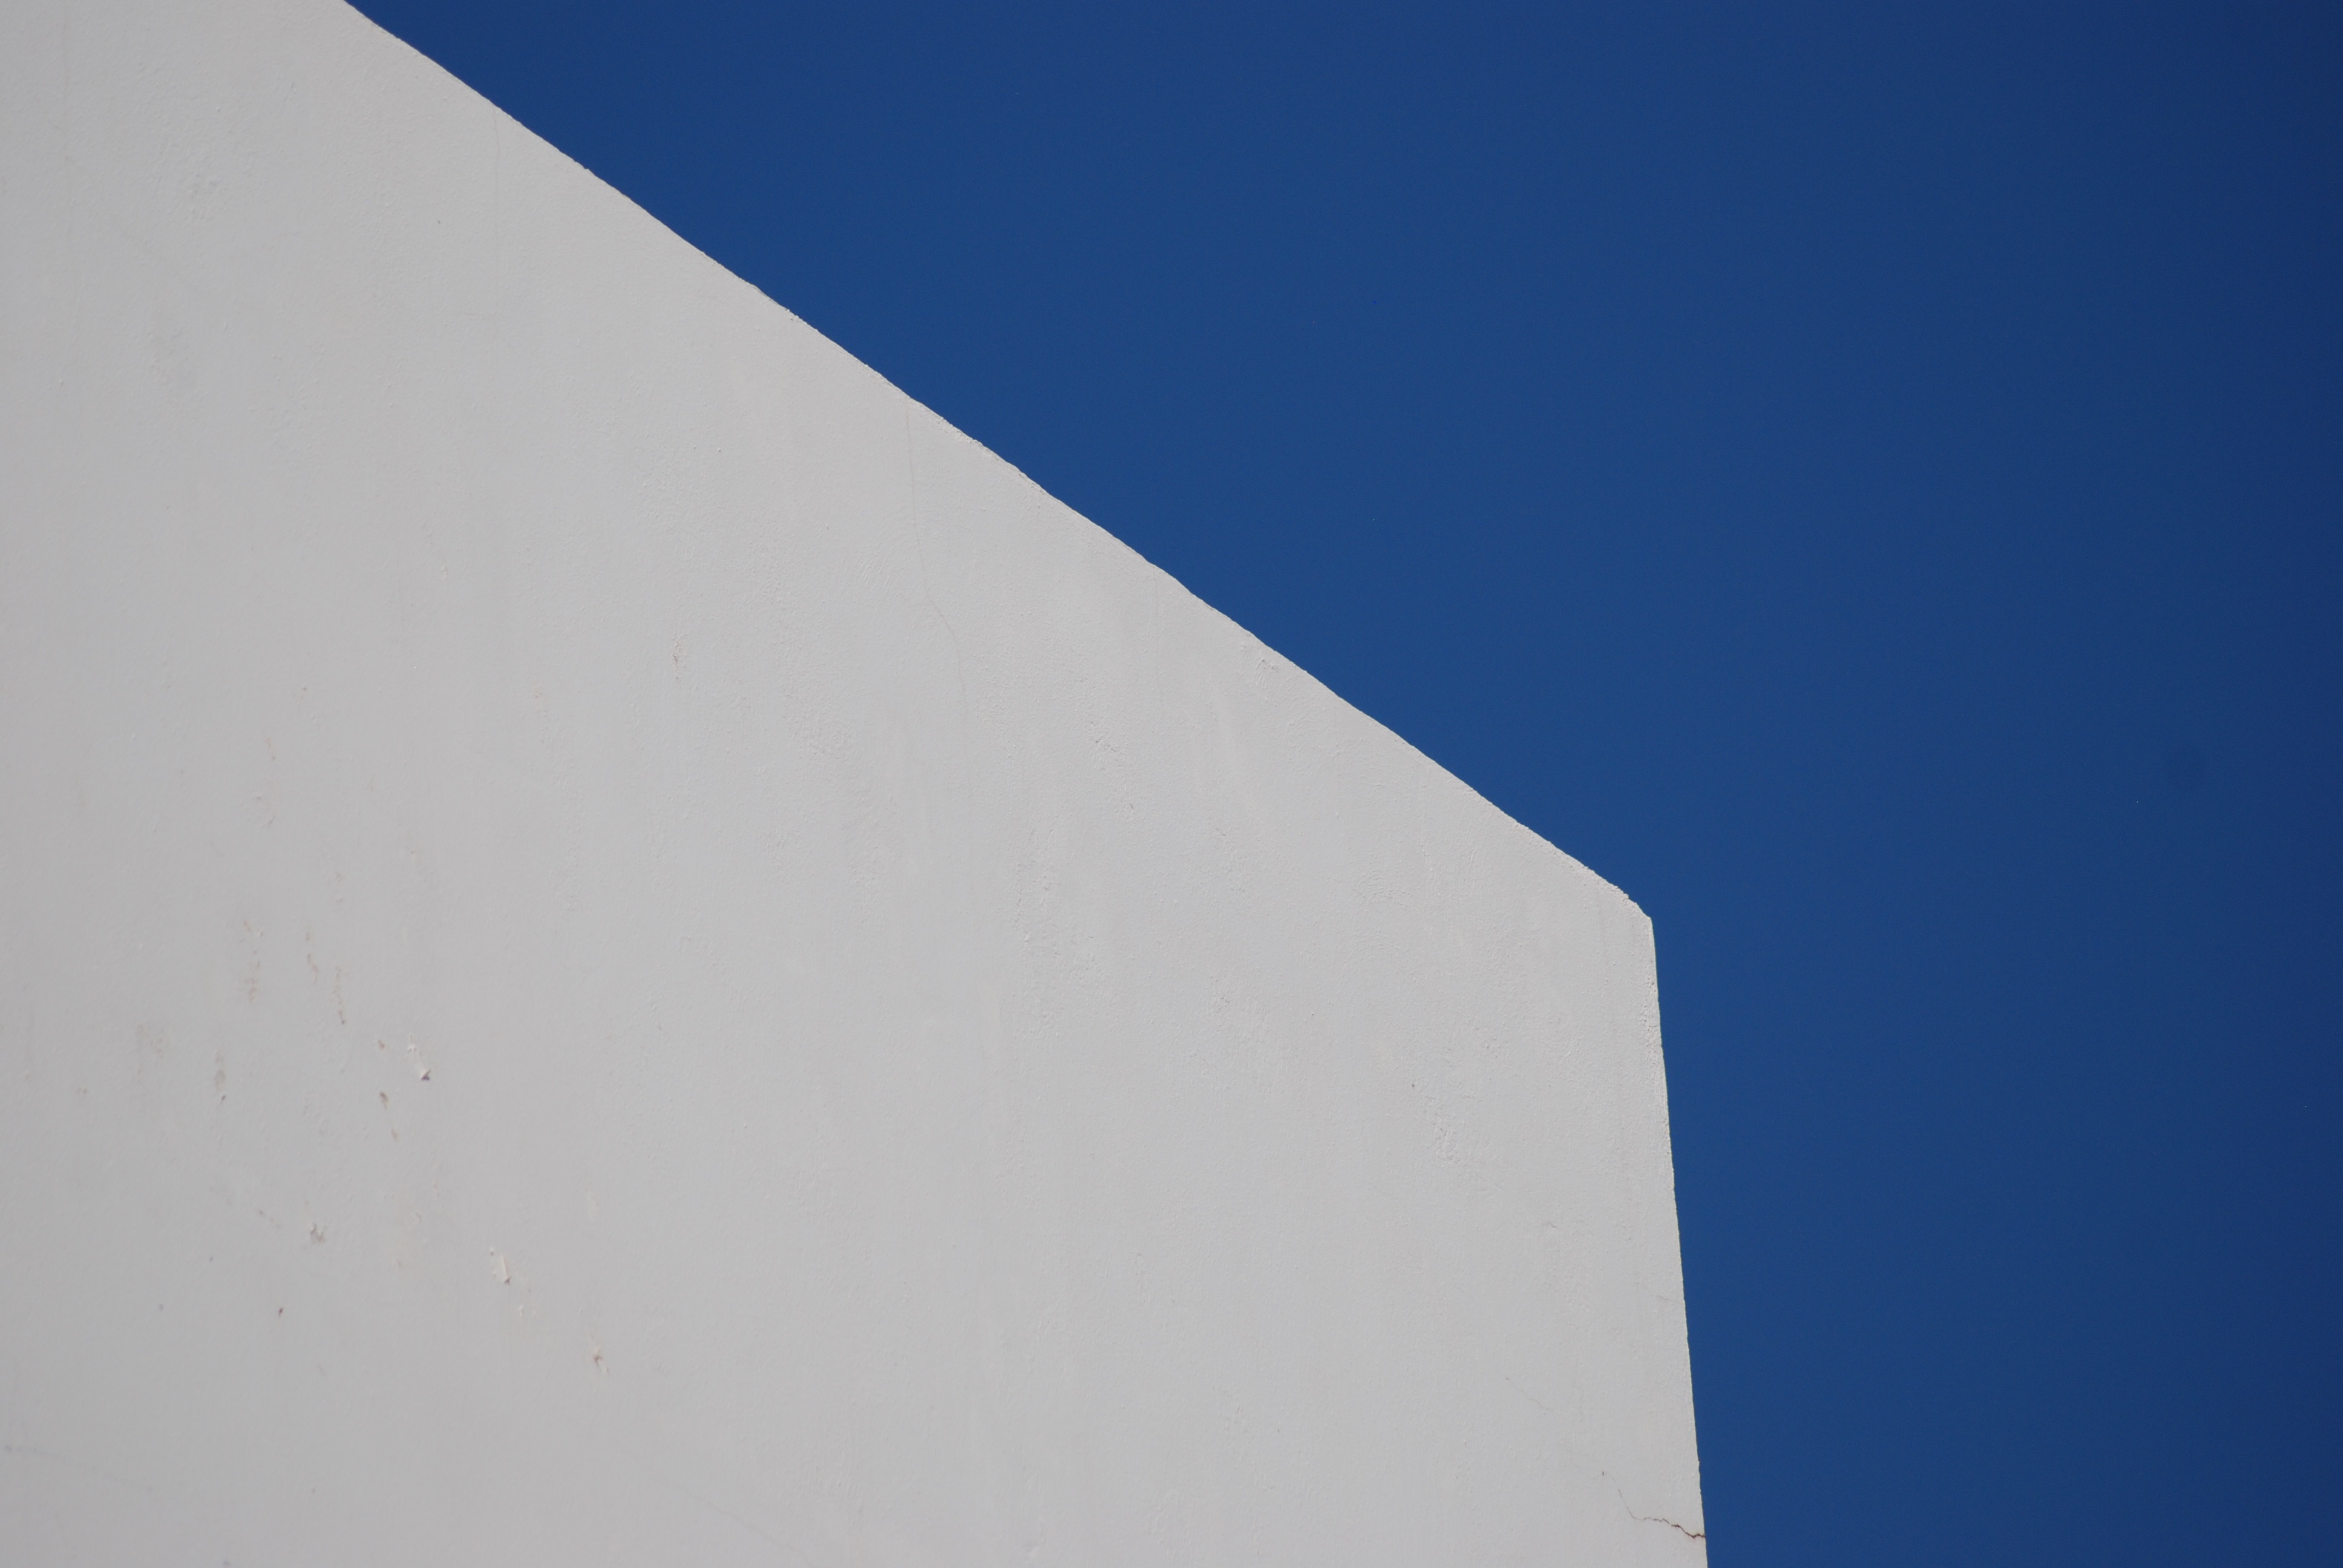
wing, light, cloud, sky, white, wall, line, color, blue, shape, atmosphere of earth